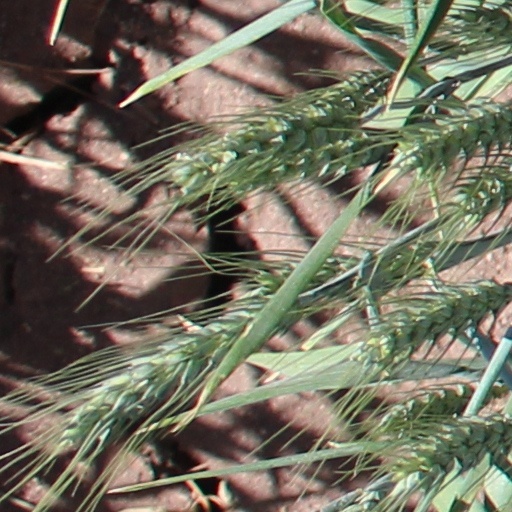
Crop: wheat